Dawsonia superba

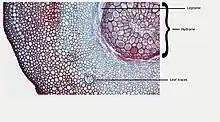
A cross section of "Dawsonia superba" stem. A central conducting hydrome is visible, as well as leptome cells and leaf traces.

The stem of the "D. superba" gametophyte has a central conducting strand and leaf traces. The stem has hydroid cells that conduct water, and leptoid cells that conduct photosynthate. According to Zanten (1973), the stem of "D. superba" is also characterized by the presence of sclerenchyma, which are cells with lignin in their cell walls. However, chemical analyses have shown that "D. superba" does not contain lignin, although it may contain a lignin-like component.